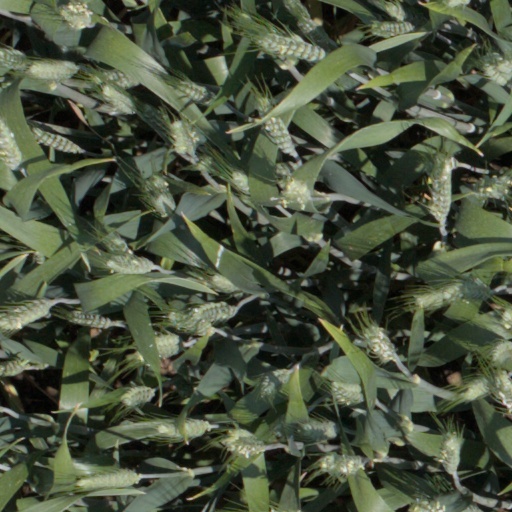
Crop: wheat